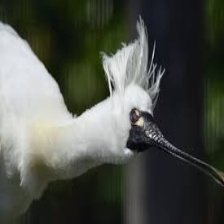
Species: BLACK FACED SPOONBILL
Scientific name: PLATALEA MINOR
ImageNet parent category: spoonbill